G. A. Natesan

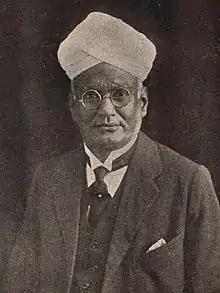
G. A. Natesan in 1933

Ganapathi Agraharam Annadhurai Ayyar Natesan (25 August 1873 – 29 April 1948) was an Indian writer, journalist, publisher, politician and freedom-fighter from the erstwhile Madras Presidency. He was the founder and proprietor of G. A. Natesan & Co. which published nationalist books, the most prominent among whom was "The Indian Review".